King's College Bridge

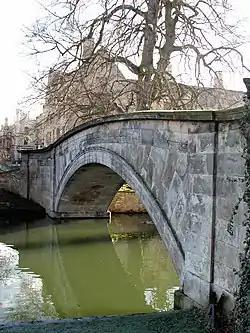

King's College Bridge is the eighth river Cam bridge overall and the fourth bridge on its middle upstream in Cambridge. In the 15th century there was built the first wooden bridge, the current stone structure was designed by famous British architect William Wilkins in 1818 and it was constructed by Francis Braidwood in 1819.